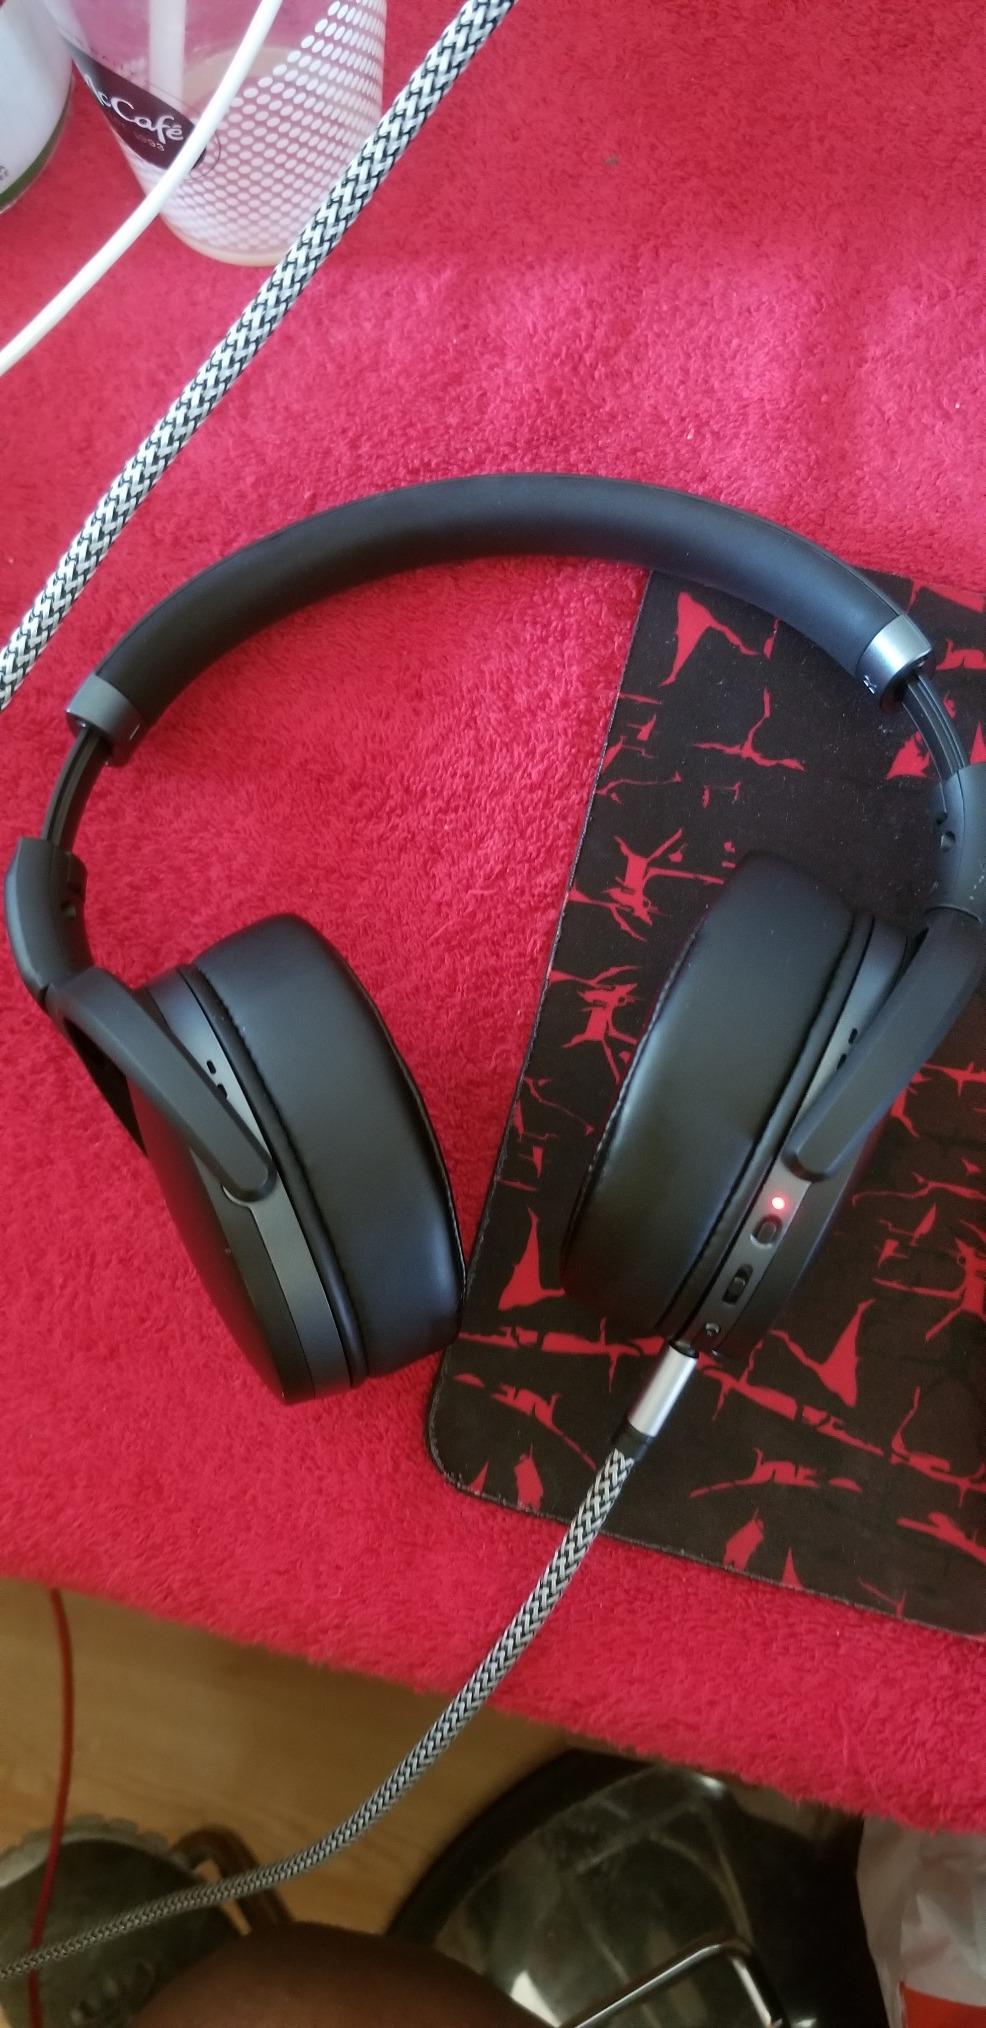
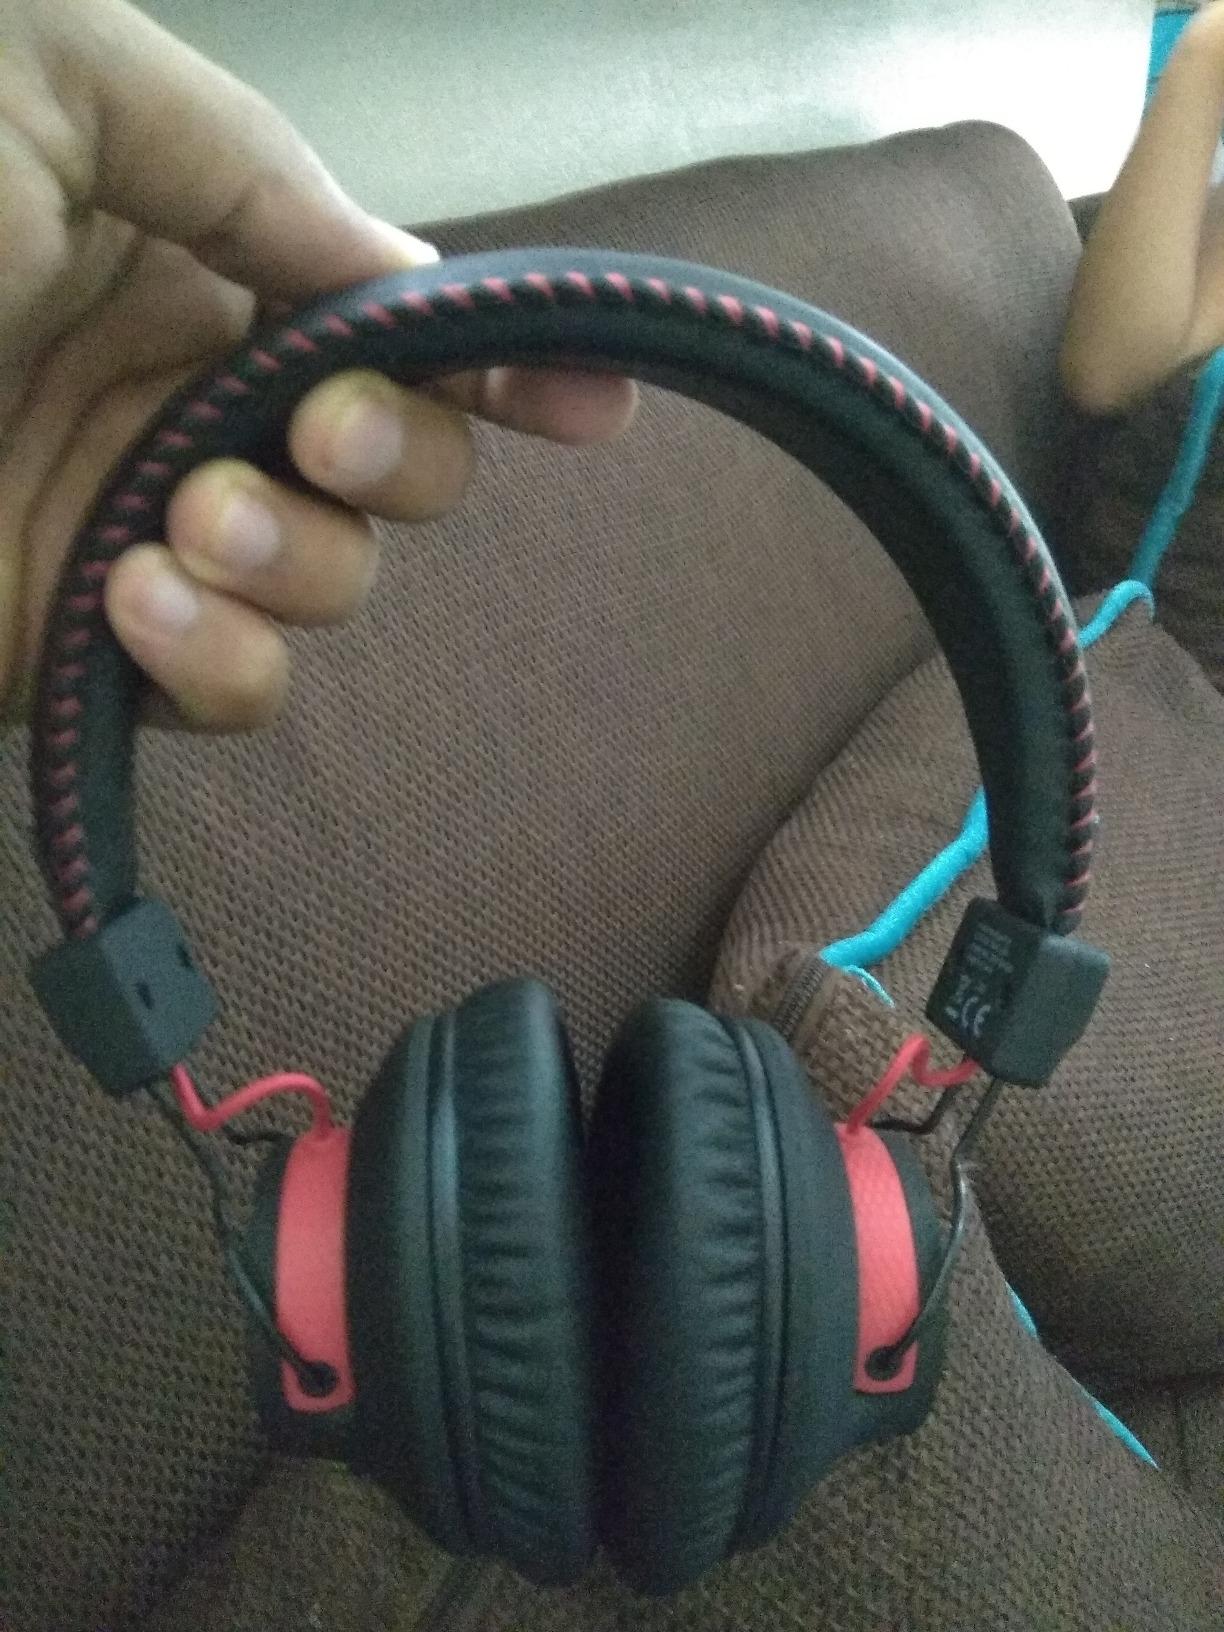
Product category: headphones
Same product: no